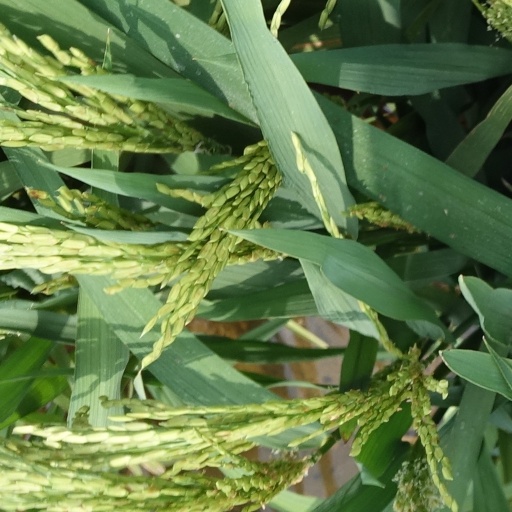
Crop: rice